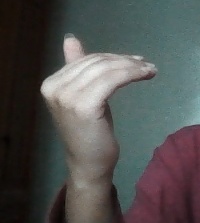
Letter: khaa